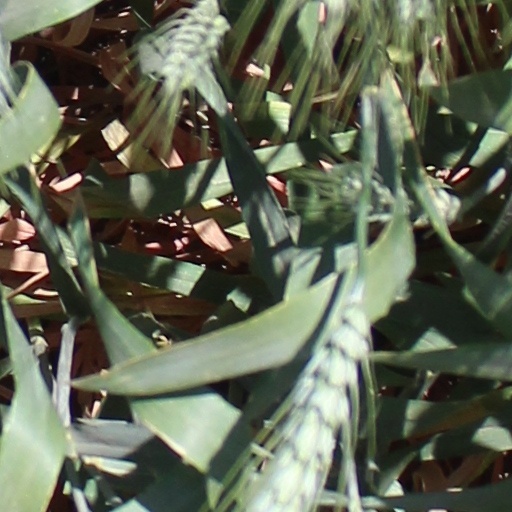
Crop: wheat